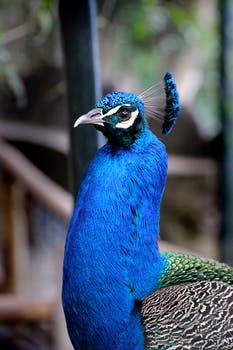
Label: No Watermark